Terry Crews

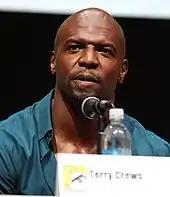
Crews at San Diego Comic-Con in 2013

He has lent his voice to animations such as "American Dad!" and "Cloudy with a Chance of Meatballs 2". He found that he enjoyed the work and sought out more of it, finding satisfaction in how it carries his spirit into the animation. From 2010 to 2011, Crews starred in his own reality series on BET, "The Family Crews". It ran for two seasons. From 2014 to 2015, he hosted the syndicated game show "Who Wants to Be a Millionaire". He has also been the American host of Netflix's "Ultimate Beastmaster".